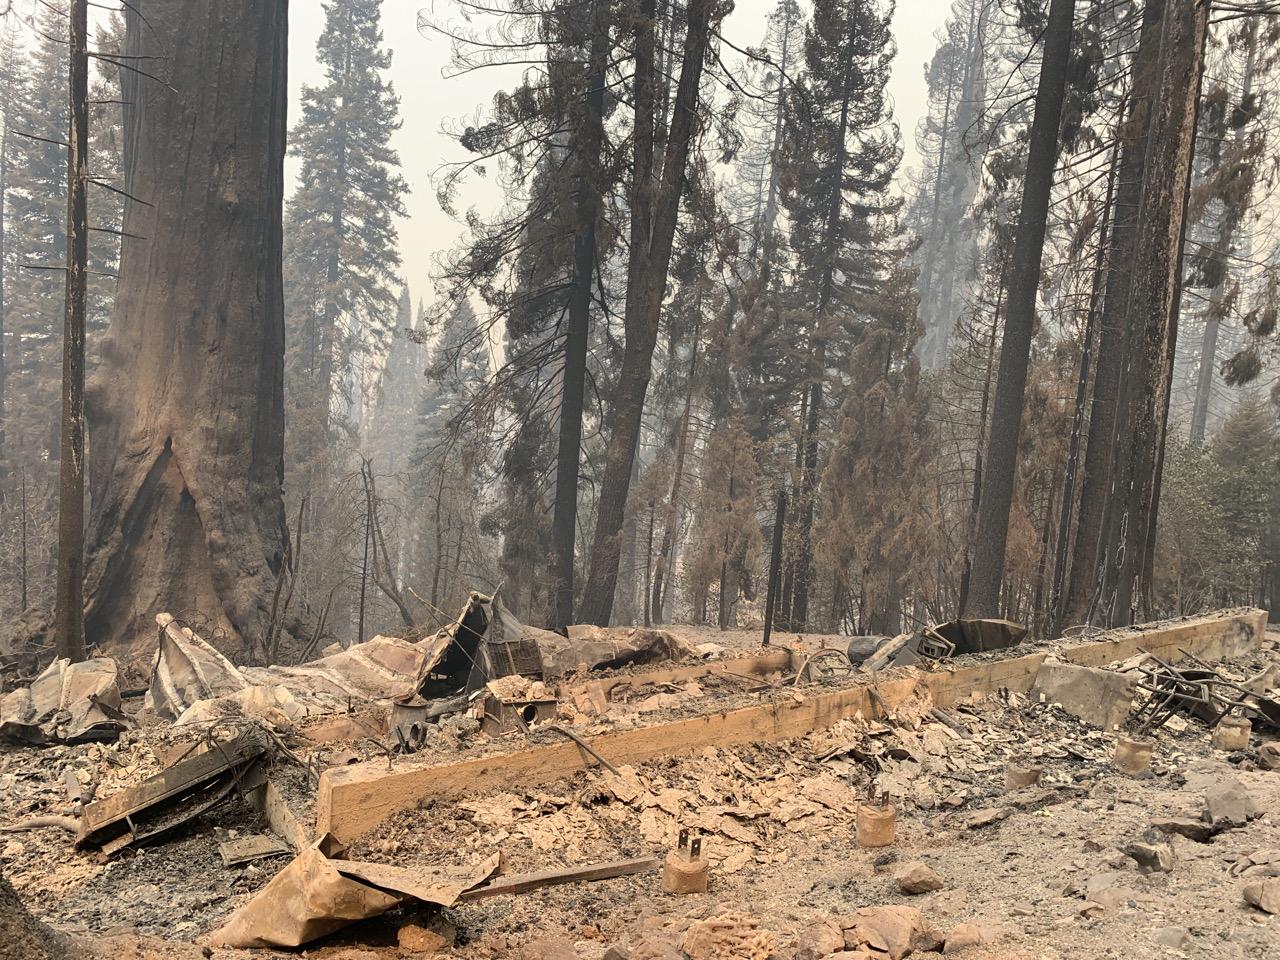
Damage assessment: destroyed